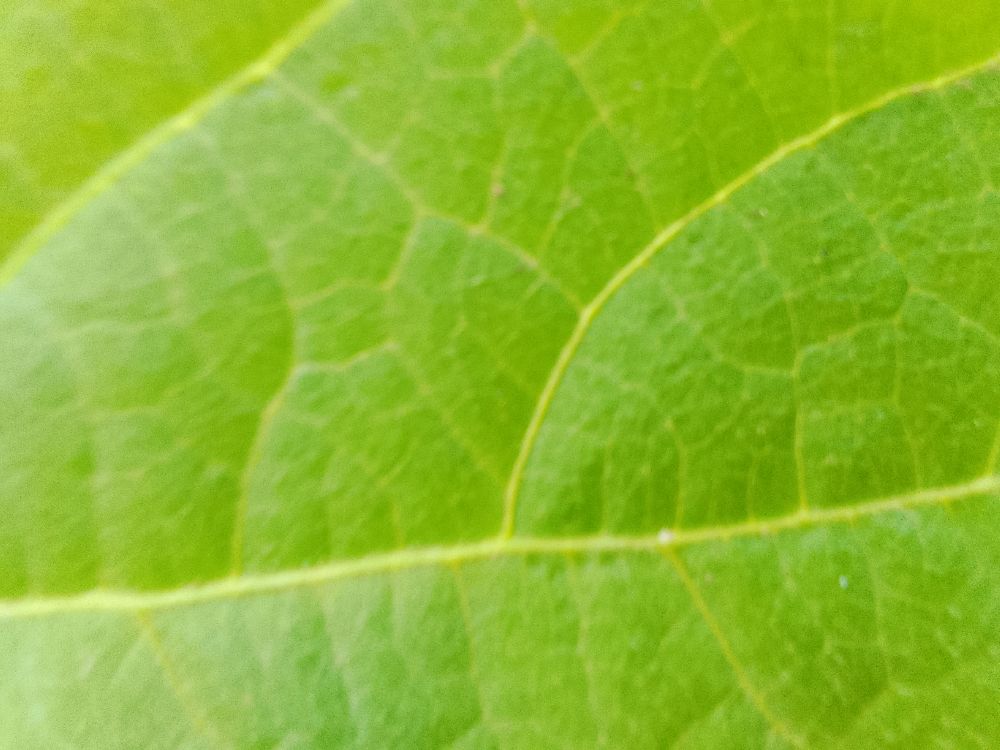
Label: healthy